Behind the Green Lights

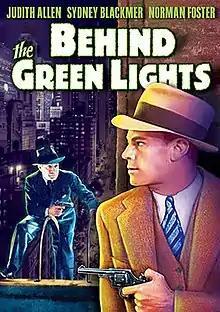

Behind the Green Lights is a 1935 American crime film directed by Christy Cabanne and starring Norman Foster, Judith Allen and Sidney Blackmer.